Swami Haridas

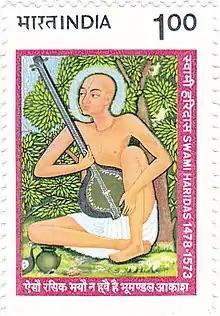
Swami Haridas on a 1985 stamp of India

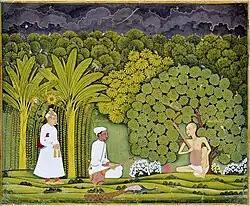
Swami Haridas teaching Tansen in the presence of Mughal Emperor Akbar.

Swami Haridas (also spelt "Svāmī Haridās") was an Indian spiritual poet and classical musician. He was a Court musician of Raja Man Singh Tomar of Gwalior and credited with a large body of devotional compositions, especially in the Dhrupad style, he is also the founder of the Haridasi school of mysticism, still found today in North India. His work influenced both the classical music and the Bhakti movements of North India, especially those devoted to Krishna's consort Radha.